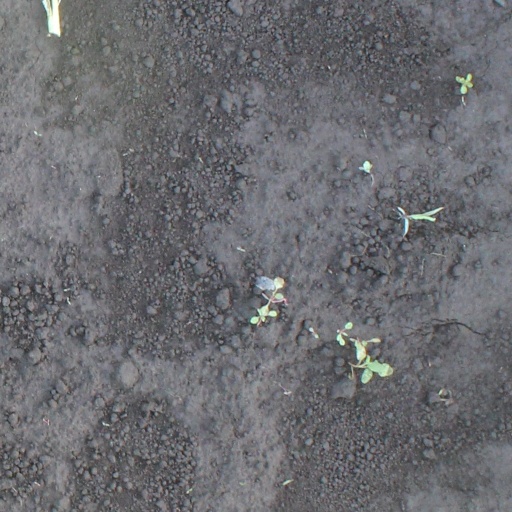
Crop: soybean